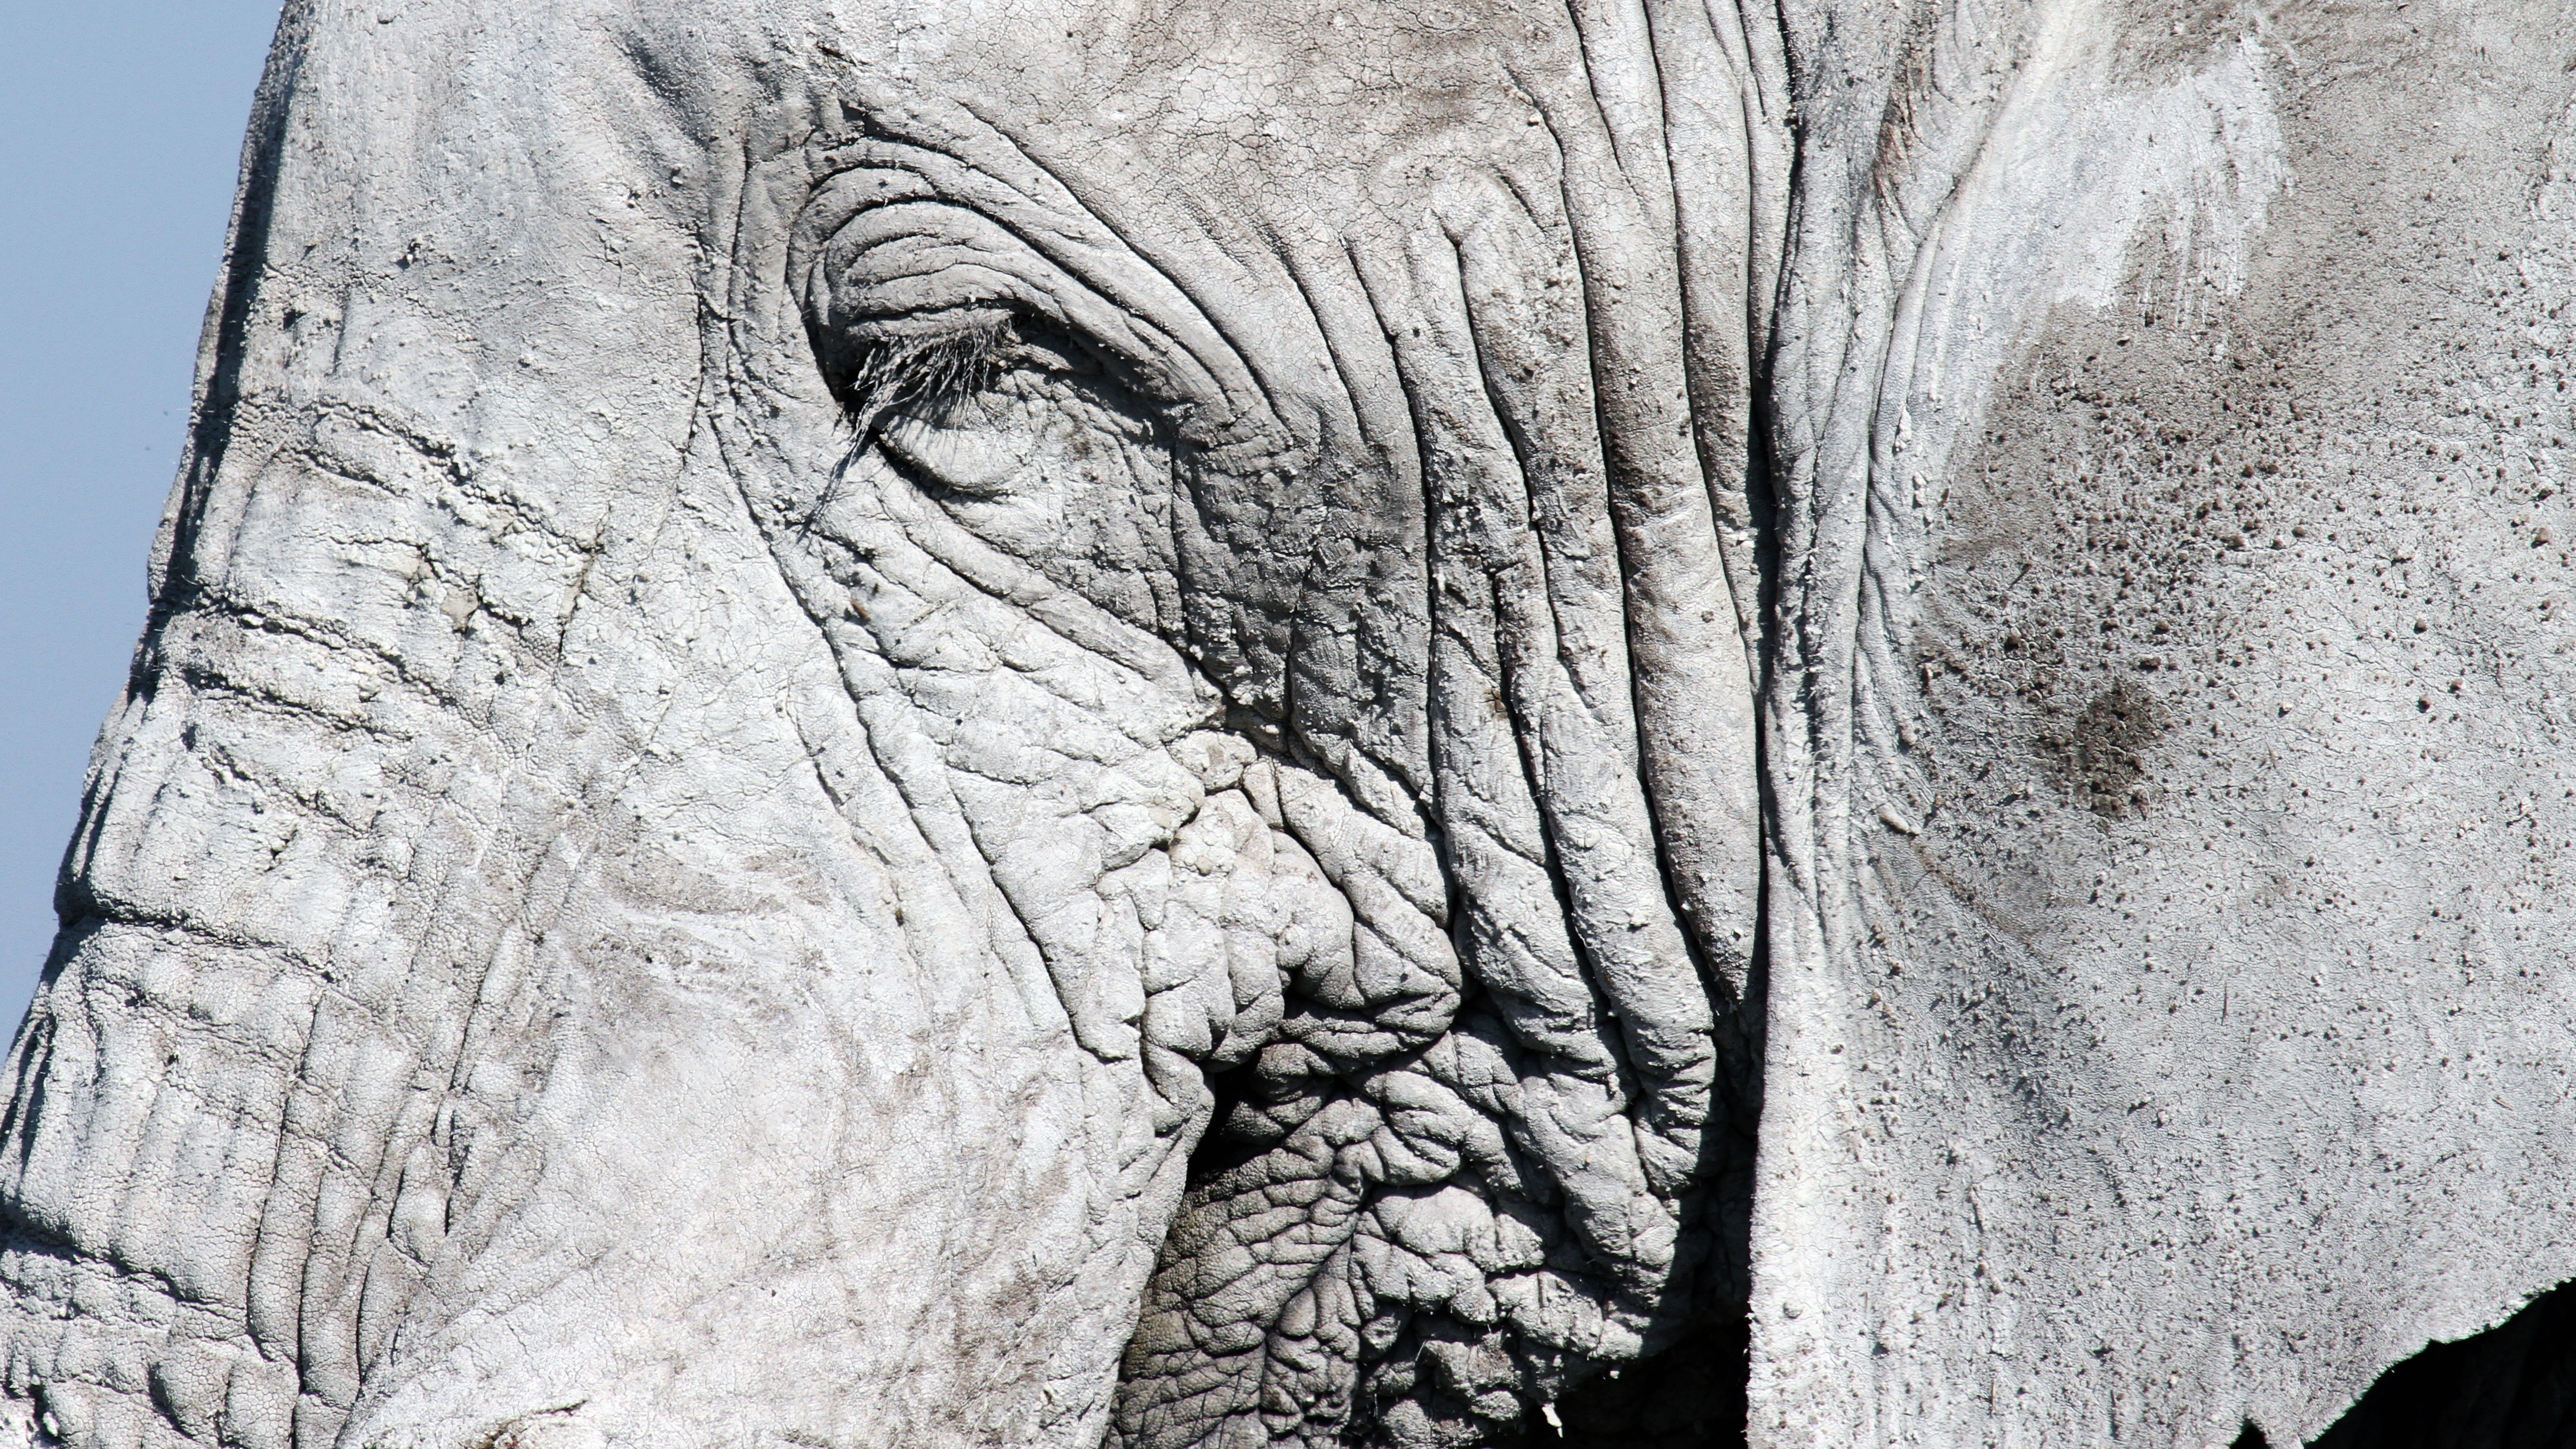
rock, wood, statue, monochrome, elephant, sculpture, grey, art, sketch, drawing, temple, eye, carving, relief, ancient history